Tigri Area

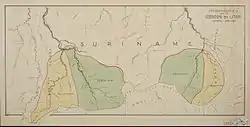
Suriname has territorial disputes with French Guiana and Guyana.

The Tigri Area or New River Triangle is a forested area in the East Berbice-Corentyne region of Guyana that has been disputed by Suriname since the 19th century. In Suriname, it is seen as an integral part of the Coeroeni Resort located in the Sipaliwini District.